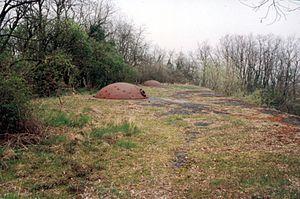
Un ouvrage de la ligne Maginot est une construction militaire ayant pour but de protéger une portion de la ligne Maginot.